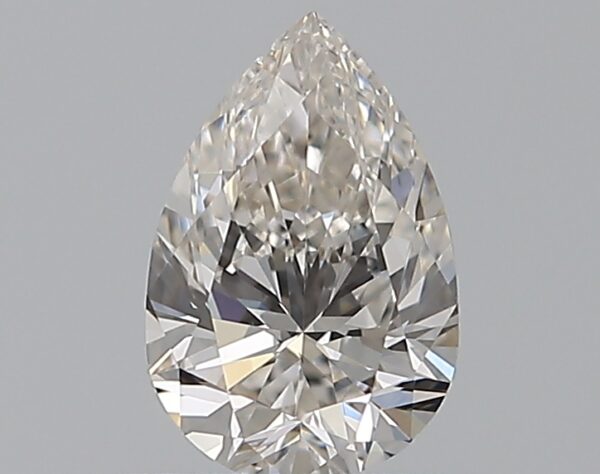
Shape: pear
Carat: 0.5
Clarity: VS2
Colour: I
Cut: VG
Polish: EX
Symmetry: GD
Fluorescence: N
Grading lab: GIA
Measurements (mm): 6.7 x 4.41 x 2.83